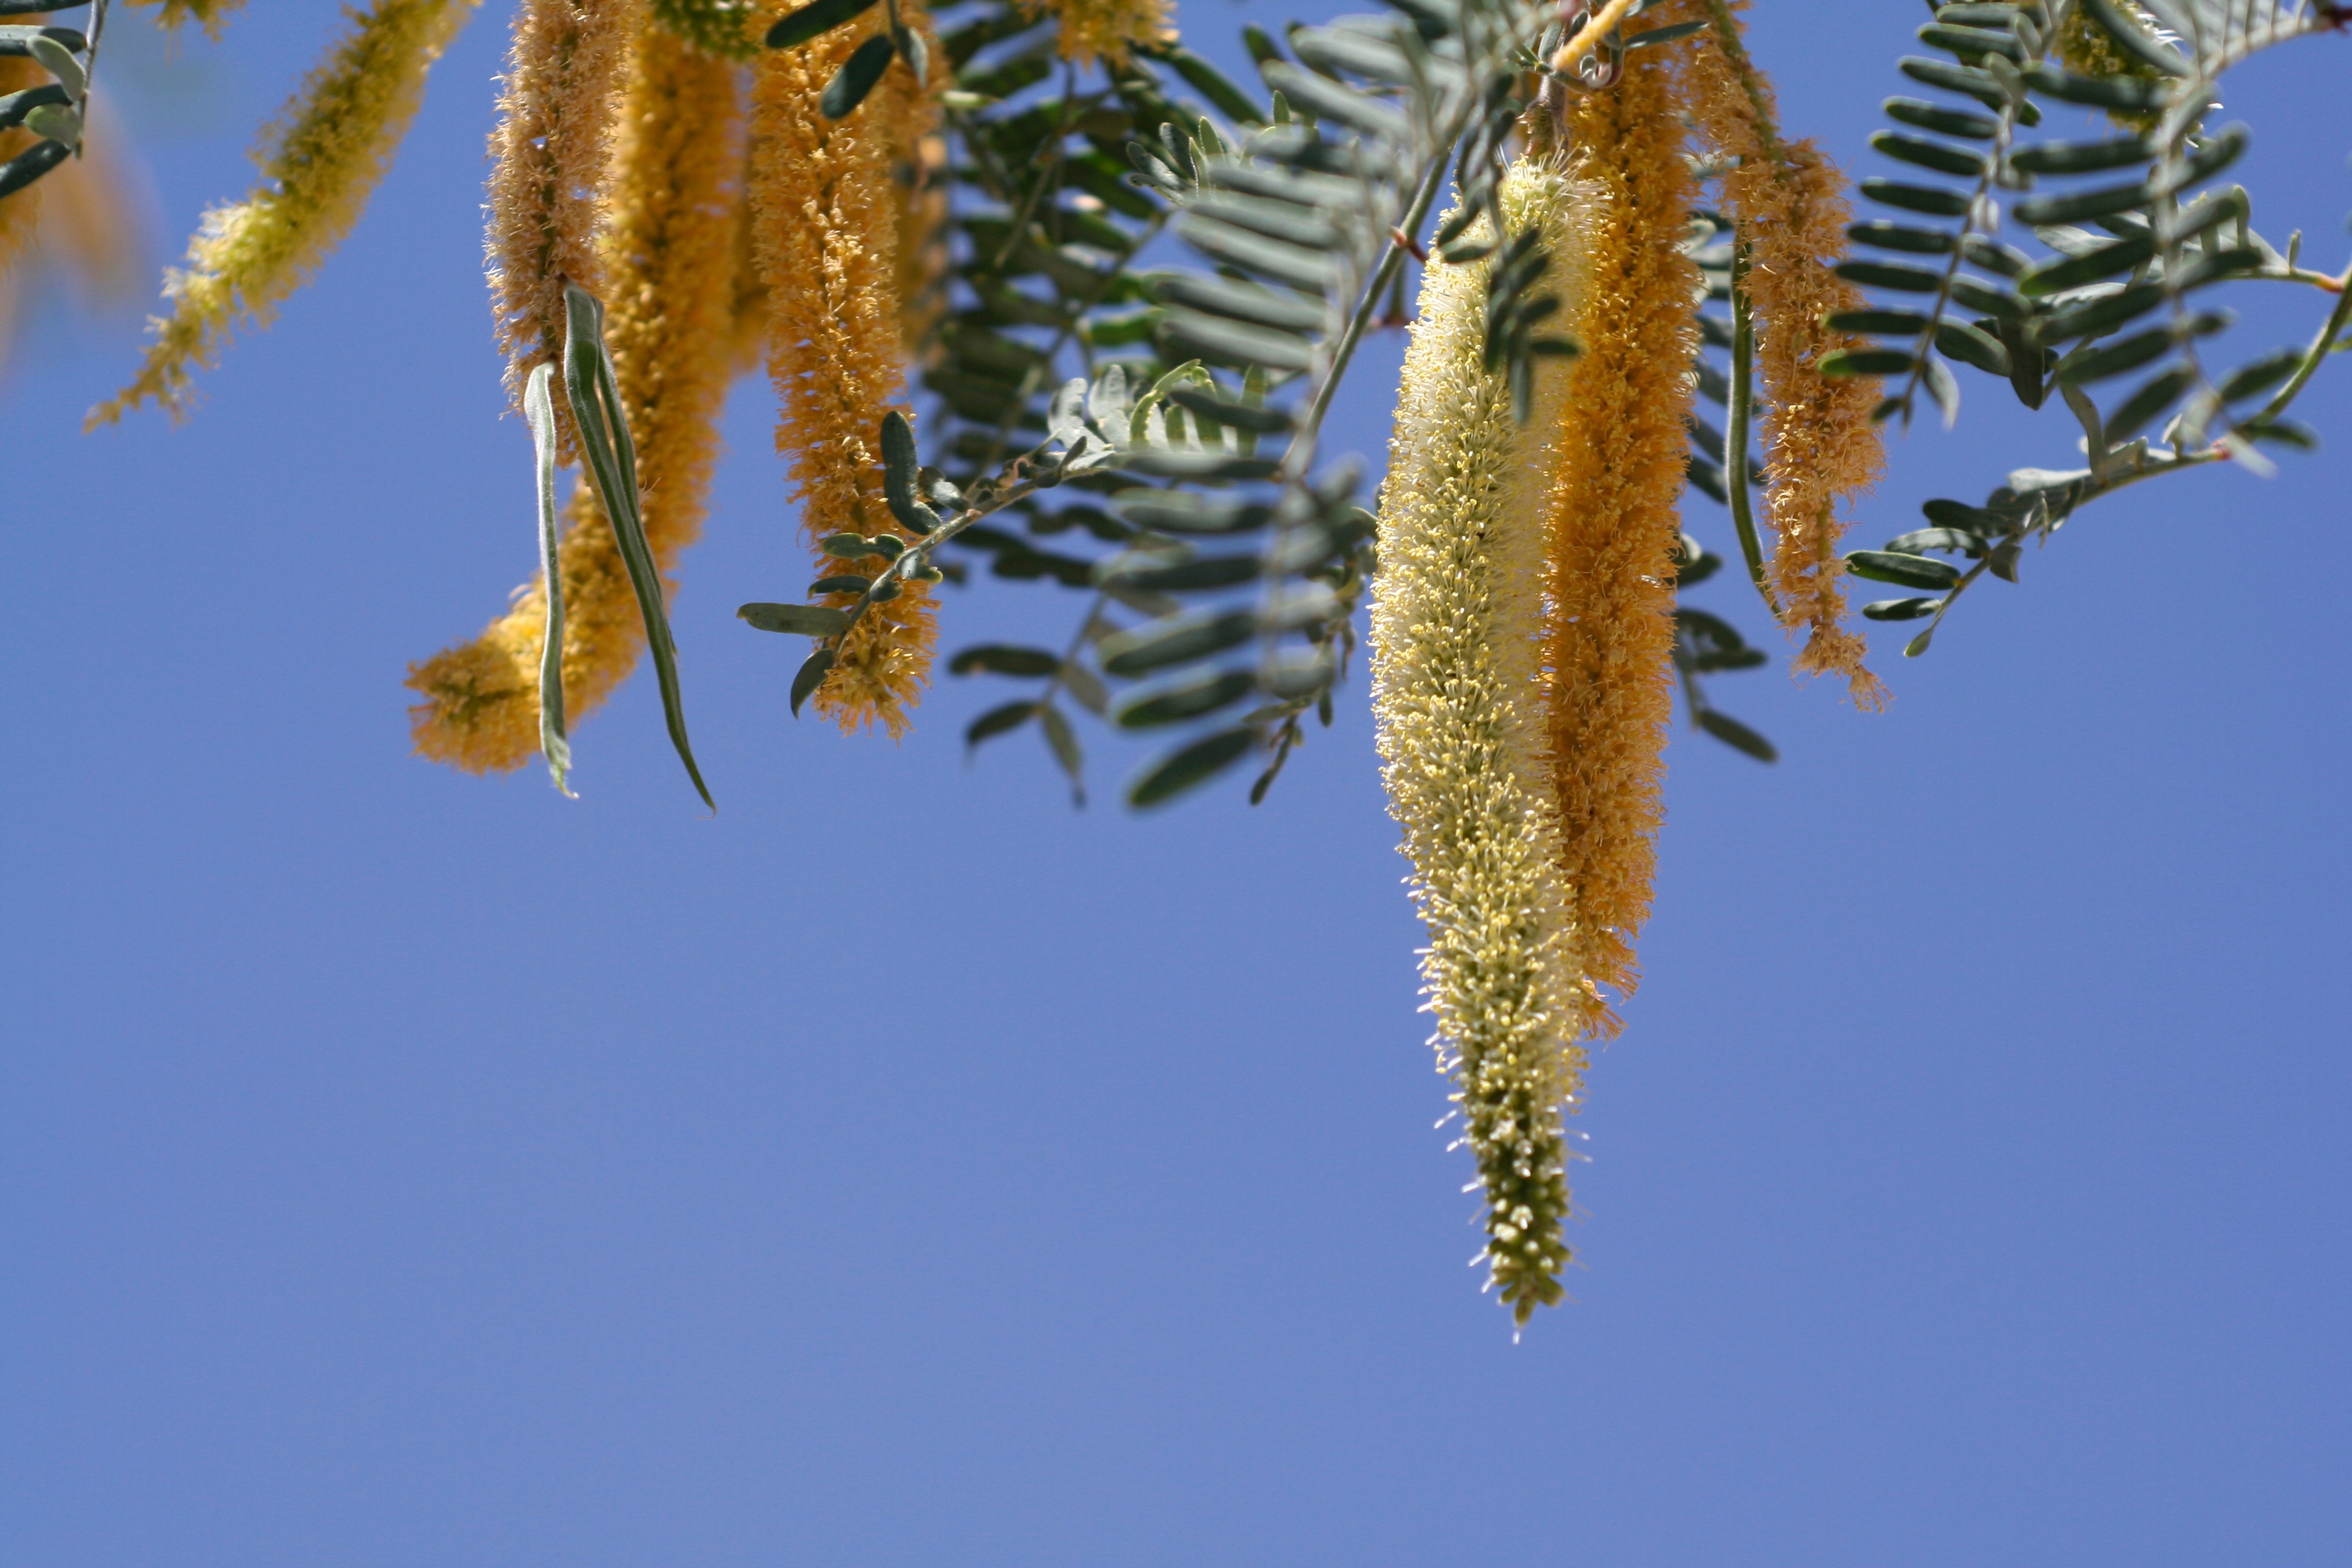
tree, branch, plant, leaf, flower, flora, grass family